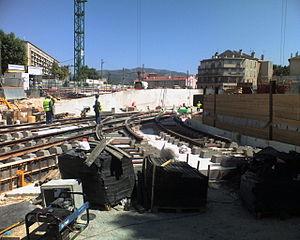
En juin 2006 Chantier du tramway de Marseille (La Blancarde) devant la gare de Marseille Blancarde.
Le tramway de Marseille est un réseau de tramway desservant la ville française de Marseille.